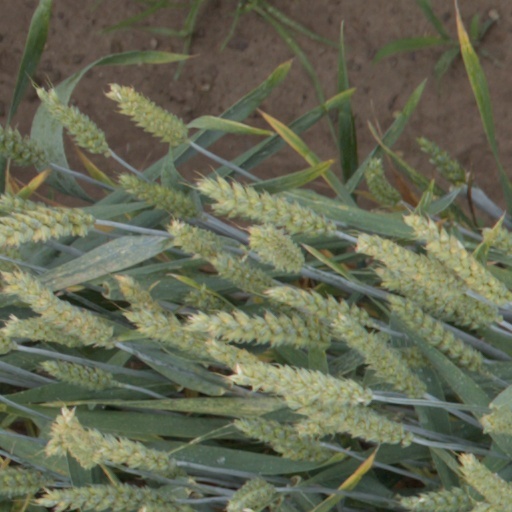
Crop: wheat